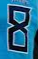
Number: 8